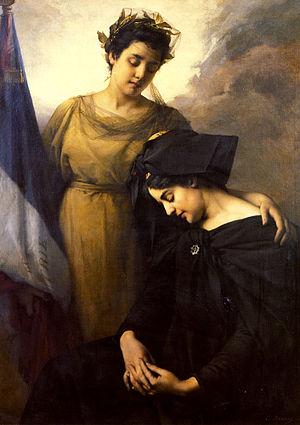
La perte de l'Alsace-Lorraine
Emmanuel Benner, né le 28 mars 1836 à Mulhouse et mort le 24 septembre 1896 à Nantes, est un peintre français.
Le pacifisme naît en Allemagne au XIXᵉ siècle à une époque où la guerre commence à être condamnée moralement. Influencé par des idées religieuses venant des États-Unis, il ne parvient à s'implanter qu'à la fin du siècle avec la diffusion de l'œuvre d'Hodgson Pratt et naît véritablement en 1892 avec la création de la Deutsche Friedensgesellschaft par les deux futurs prix Nobel de la paix Bertha von Suttner et Alfred Hermann Fried. Le mouvement a toutefois beaucoup de difficultés à s'imposer dans la société allemande en raison de la militarisation de celle-ci et de son profond désintérêt vis-à-vis des idées pacifistes mais aussi du fait de la confusion régnant au sein du mouvement pacifiste qui ne parvient pas à se fonder comme un mouvement unitaire.